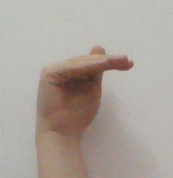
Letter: khaa